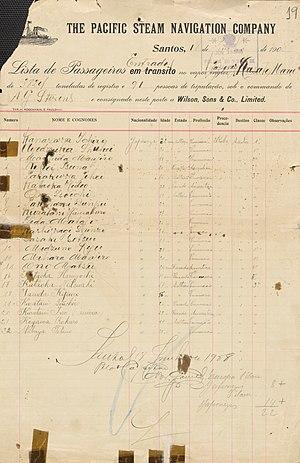
Les Archives Nationales du Brésil sont les institutions brésiliennes responsables de la gestion, de la conservation et de la diffusion des documents du gouvernement fédéral. Subordonné au Ministère de la Justice.